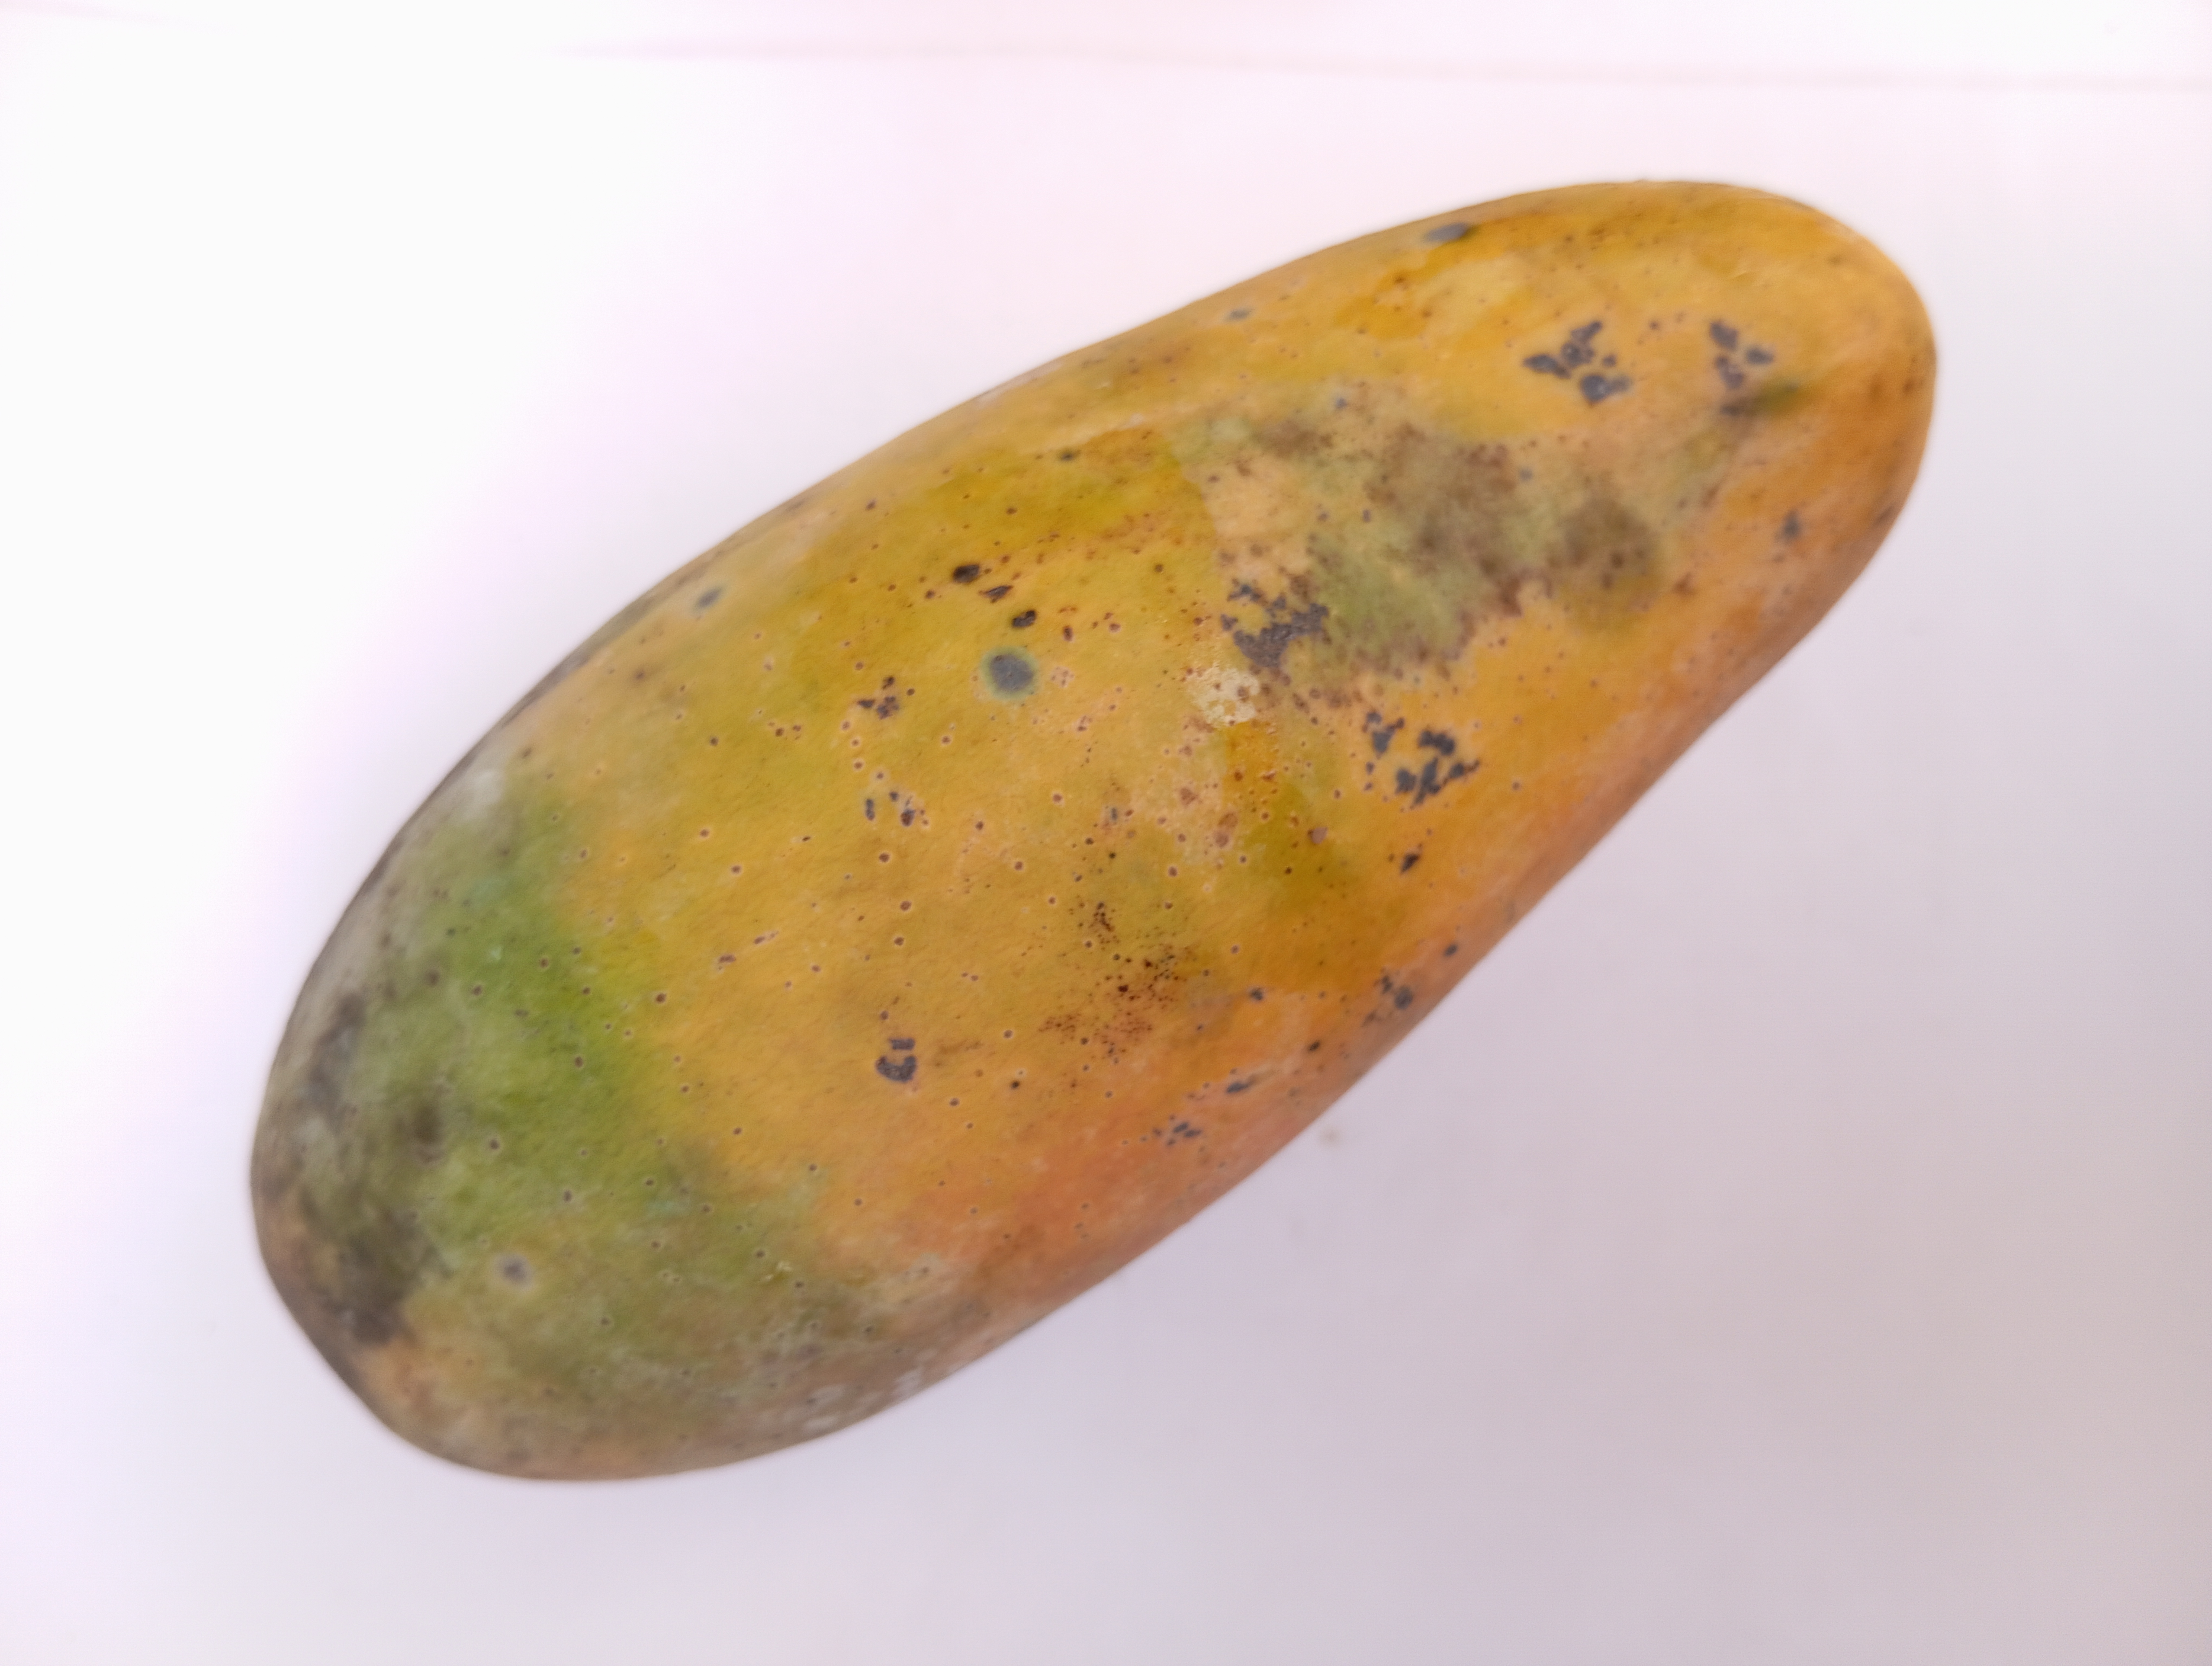
Mango variety: Banana